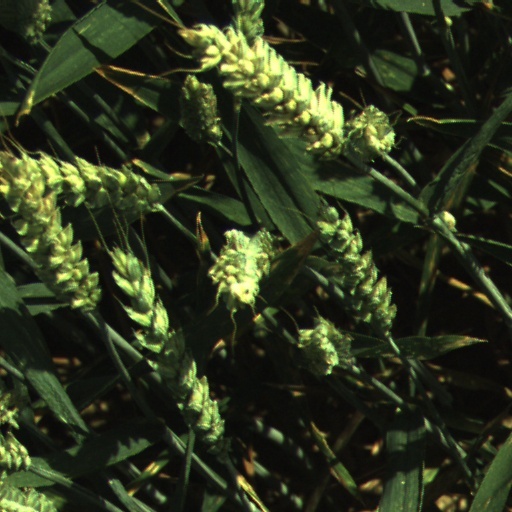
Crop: wheat